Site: brandenburg
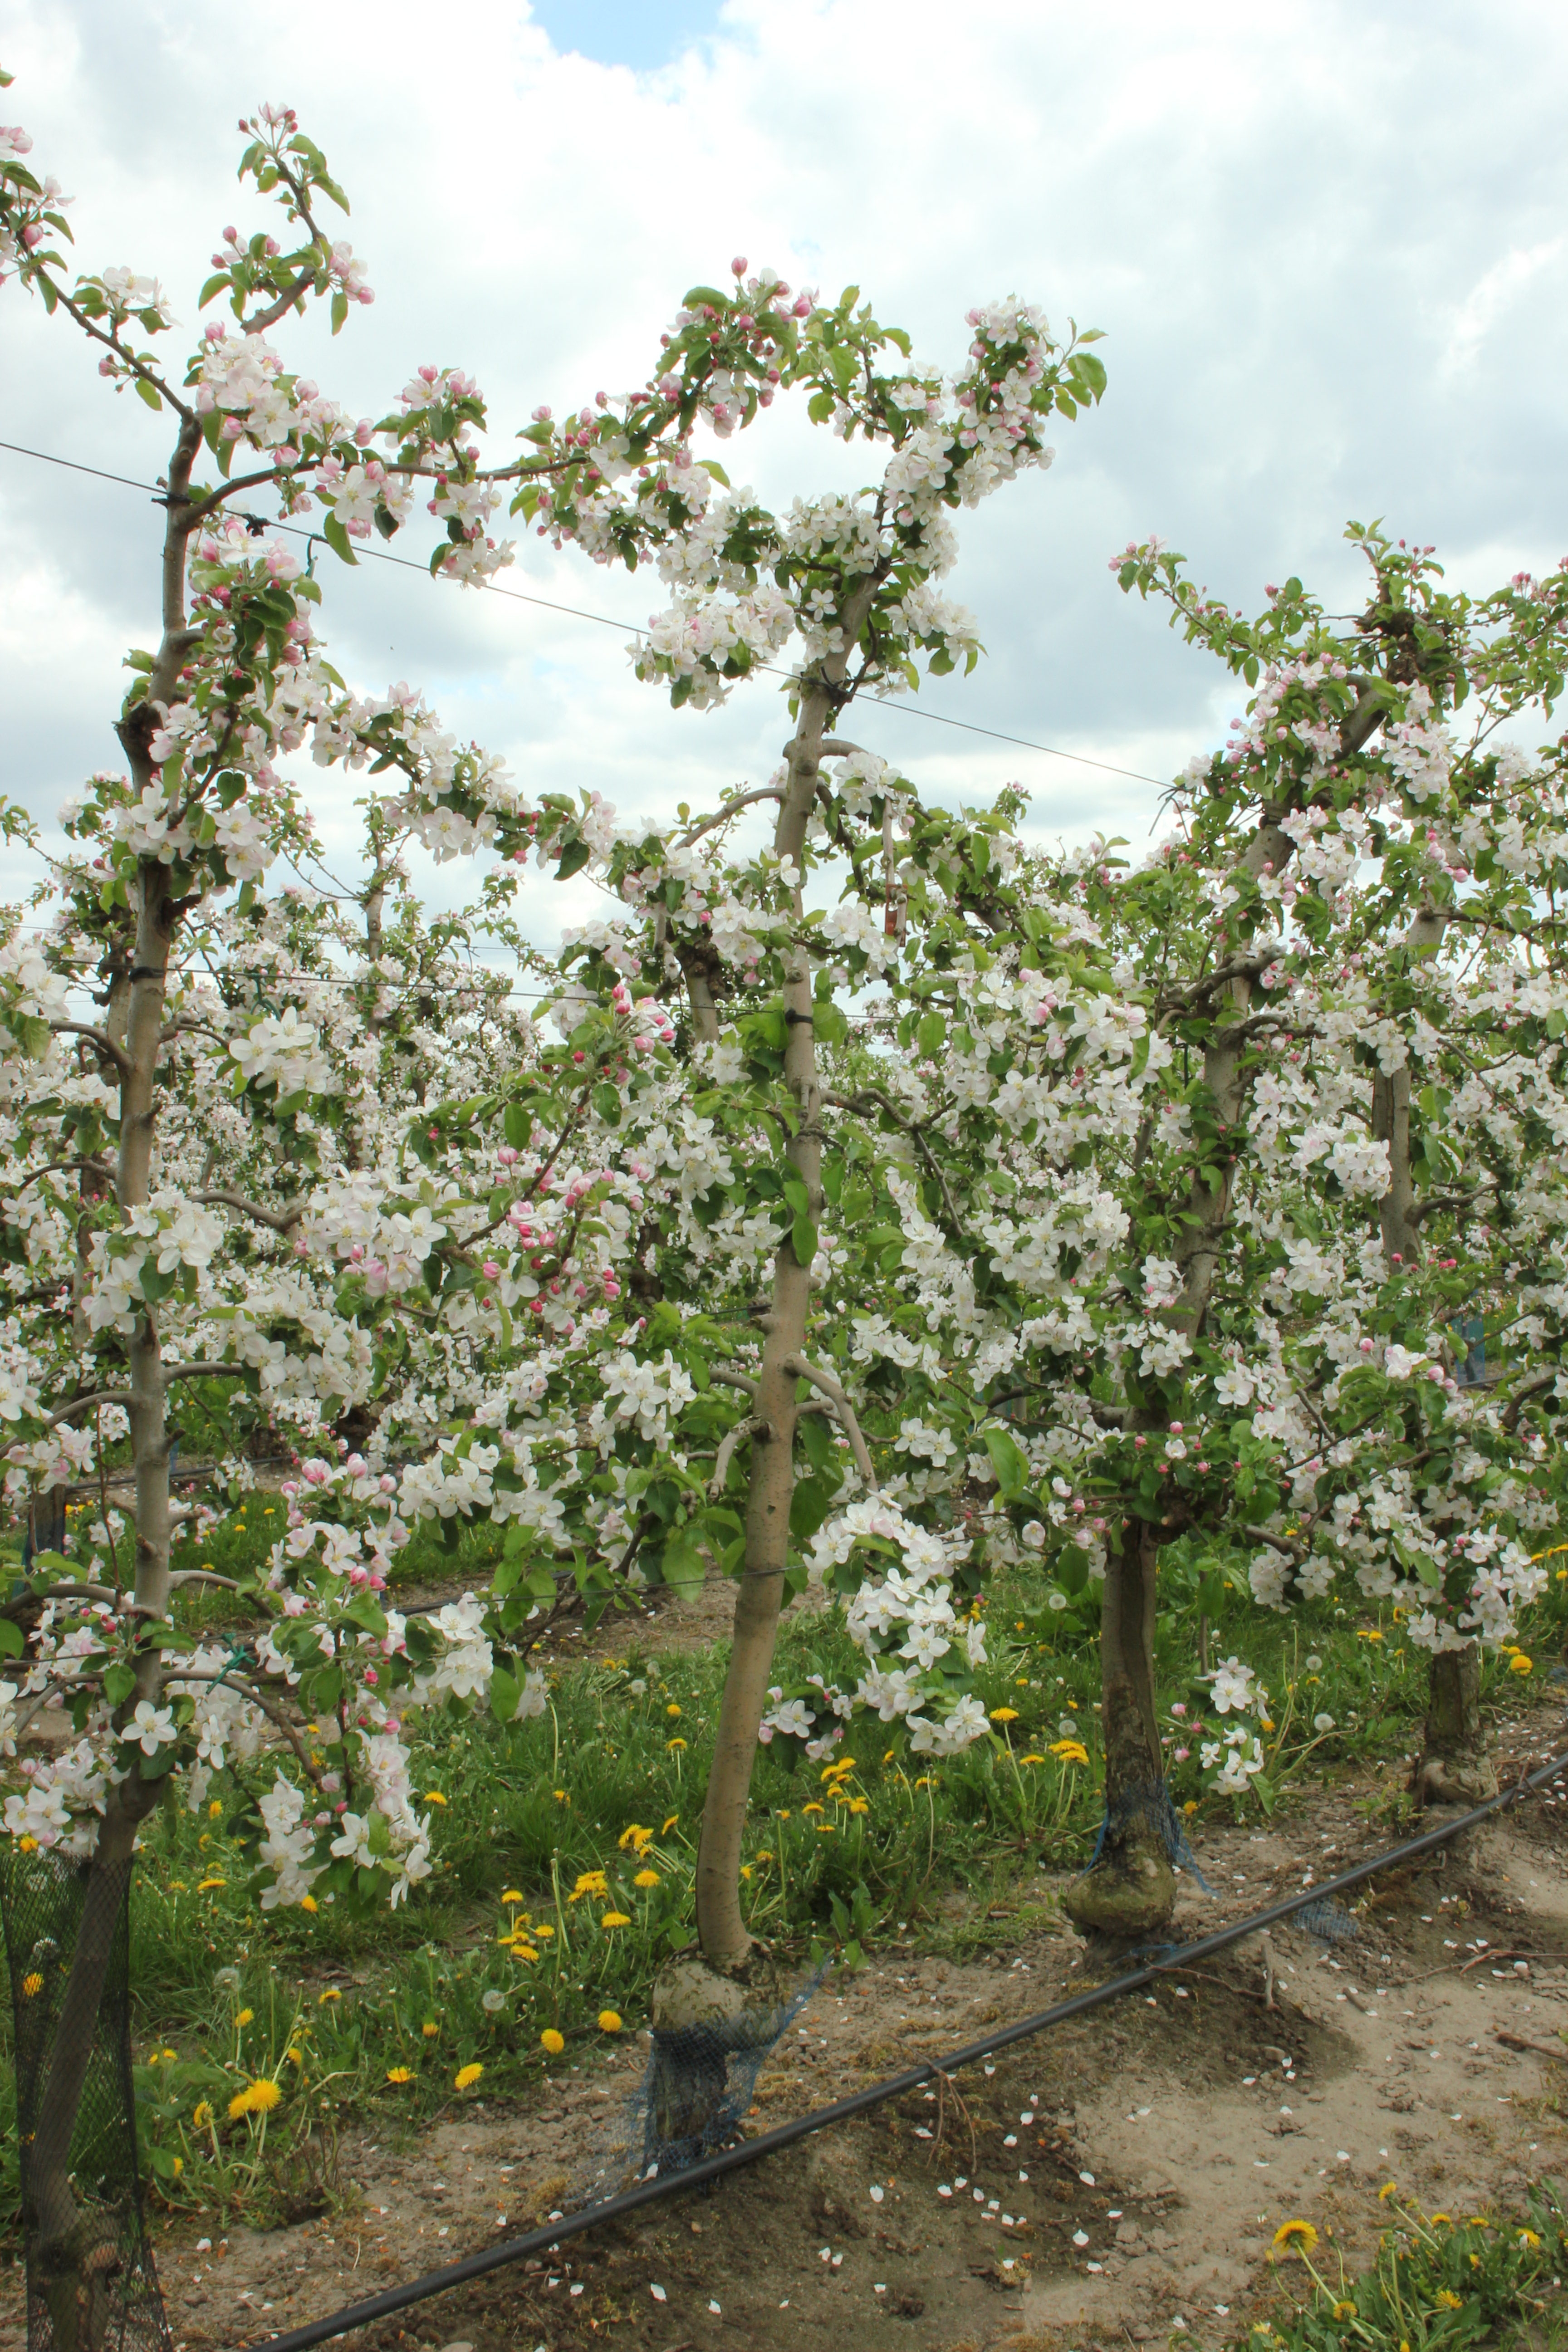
Growth stage (BBCH 65): Flowering